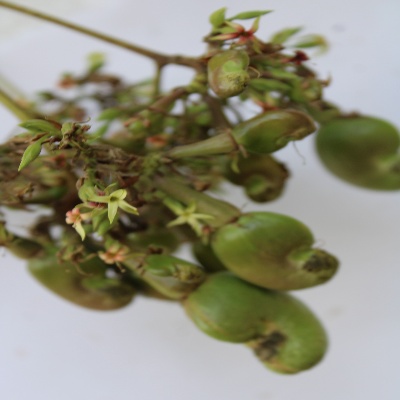
Crop: Cashew
Condition: healthy